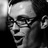
Emotion: happy